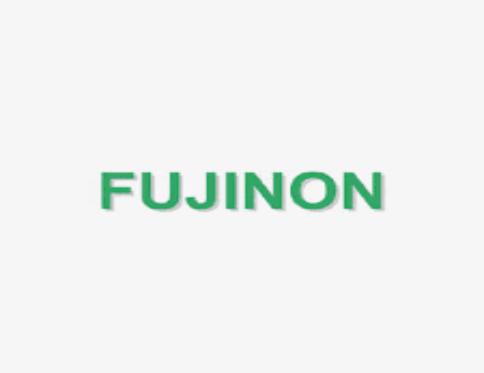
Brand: Fujinon
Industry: Electronic